Marcos de Niza

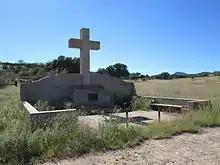
Monument along the expedition path followed by Marcos de Niza

For years, rumours had circulated of wealthy civilizations to the north of Mexico. In 1536 Álvar Núñez Cabeza de Vaca and his three companions reached Mexico City as the only survivors of the Narváez expedition. Their account included references to possible cities in the north where great wealth might be found.